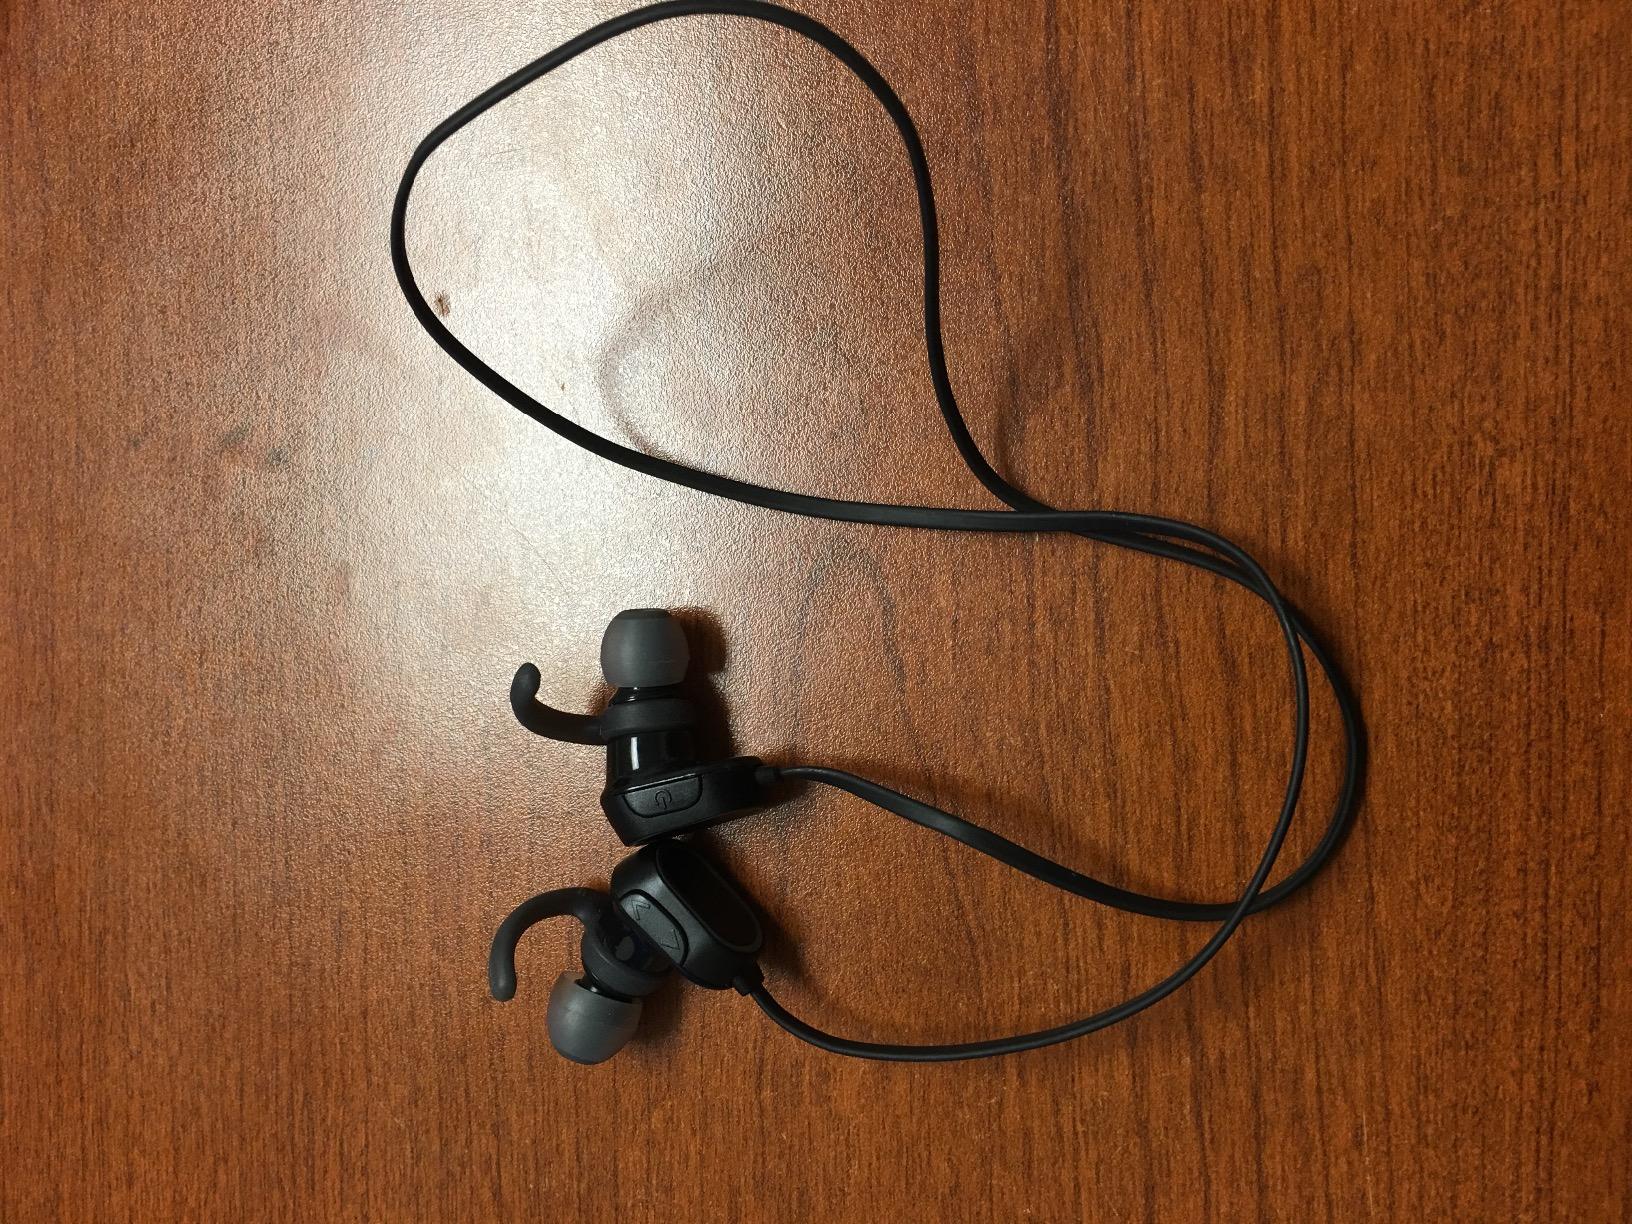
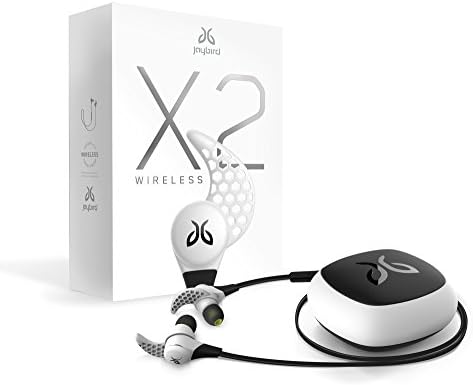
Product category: headphones
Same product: no